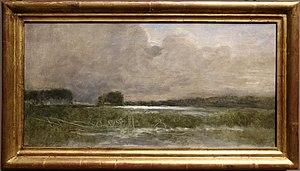
Arleux est une commune française située dans le département du Nord, en région Hauts-de-France.